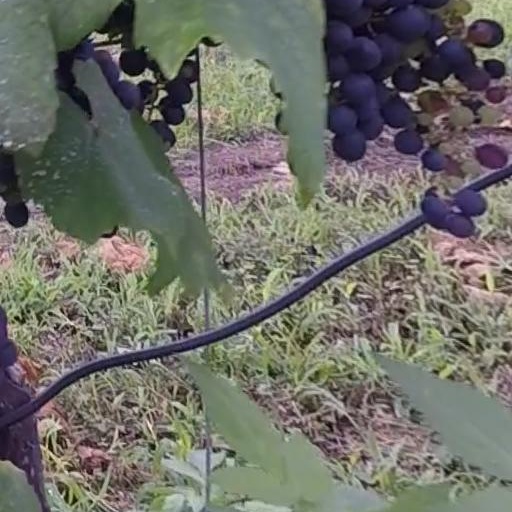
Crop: grape